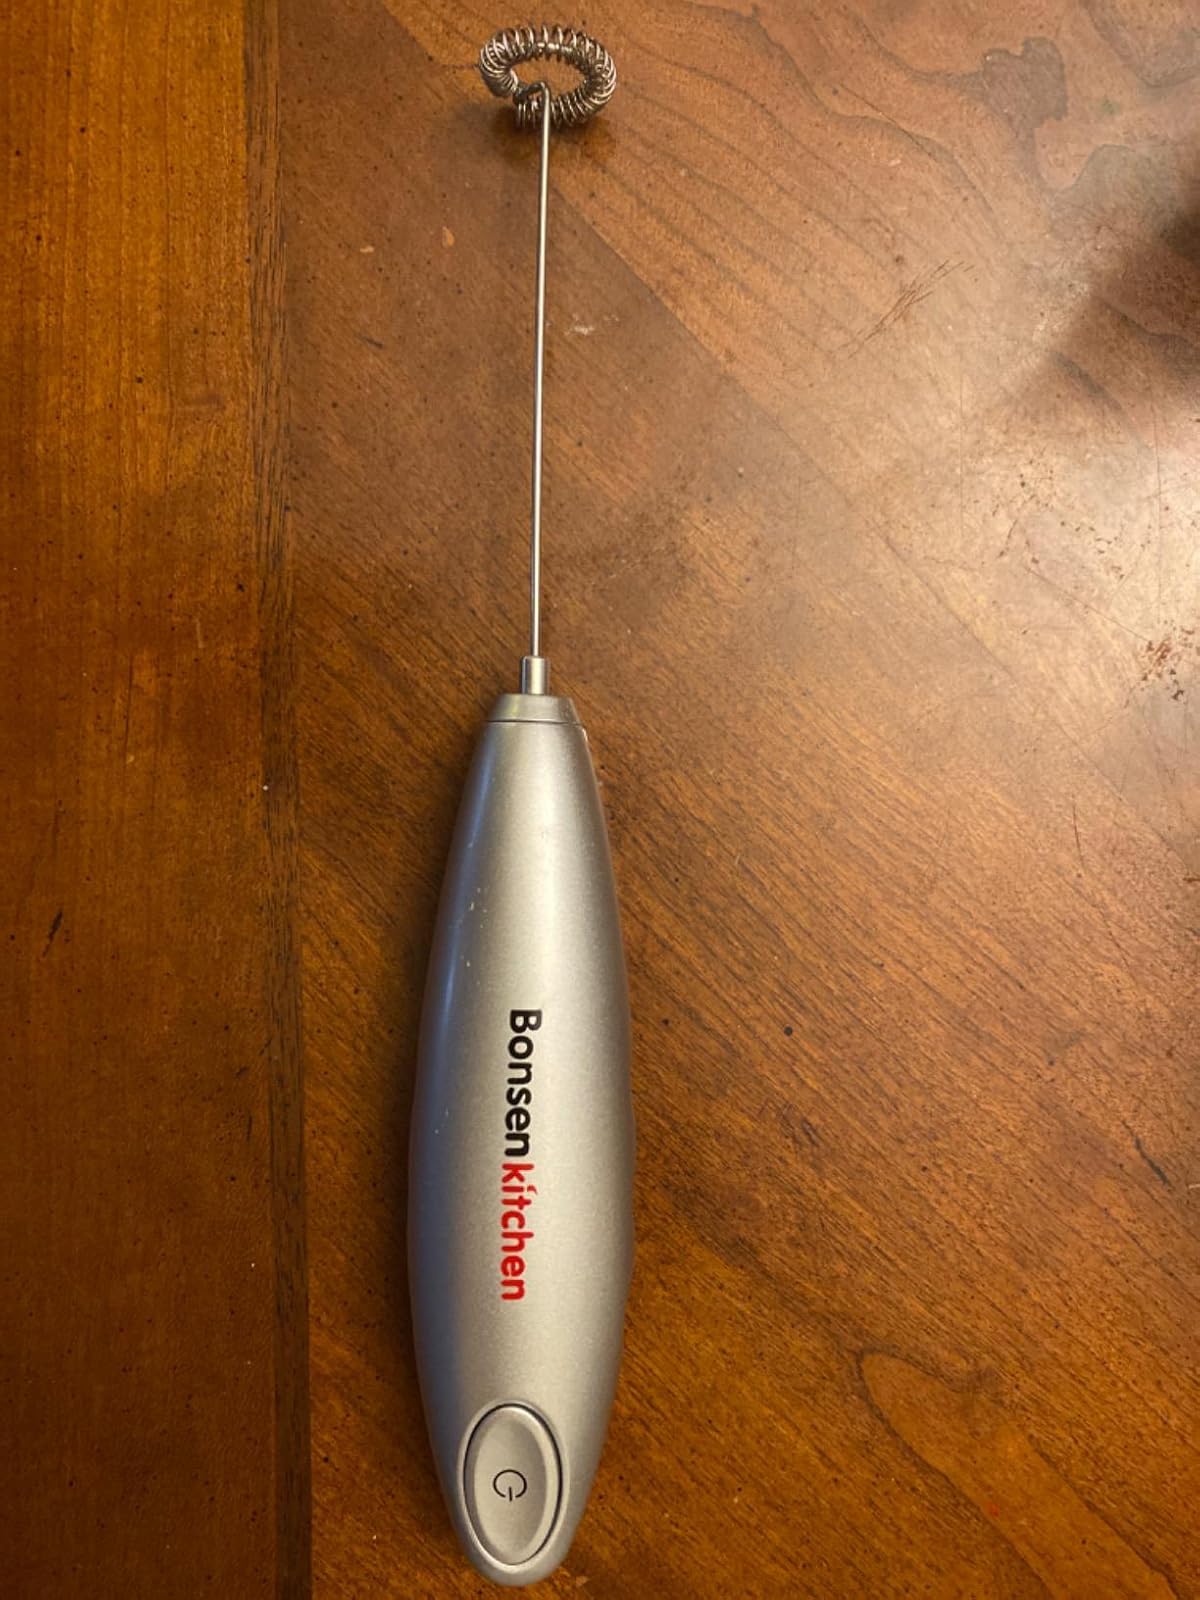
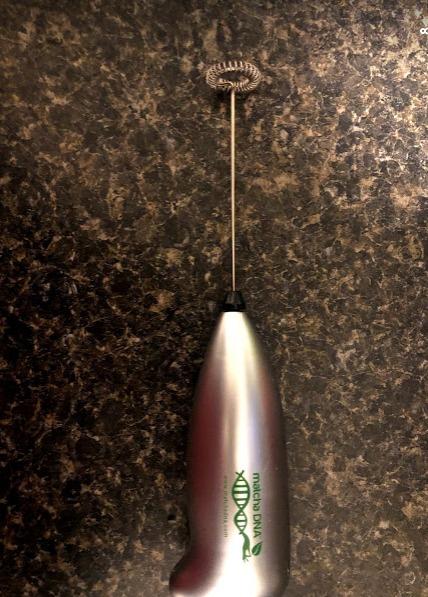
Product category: items_mixer
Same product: no